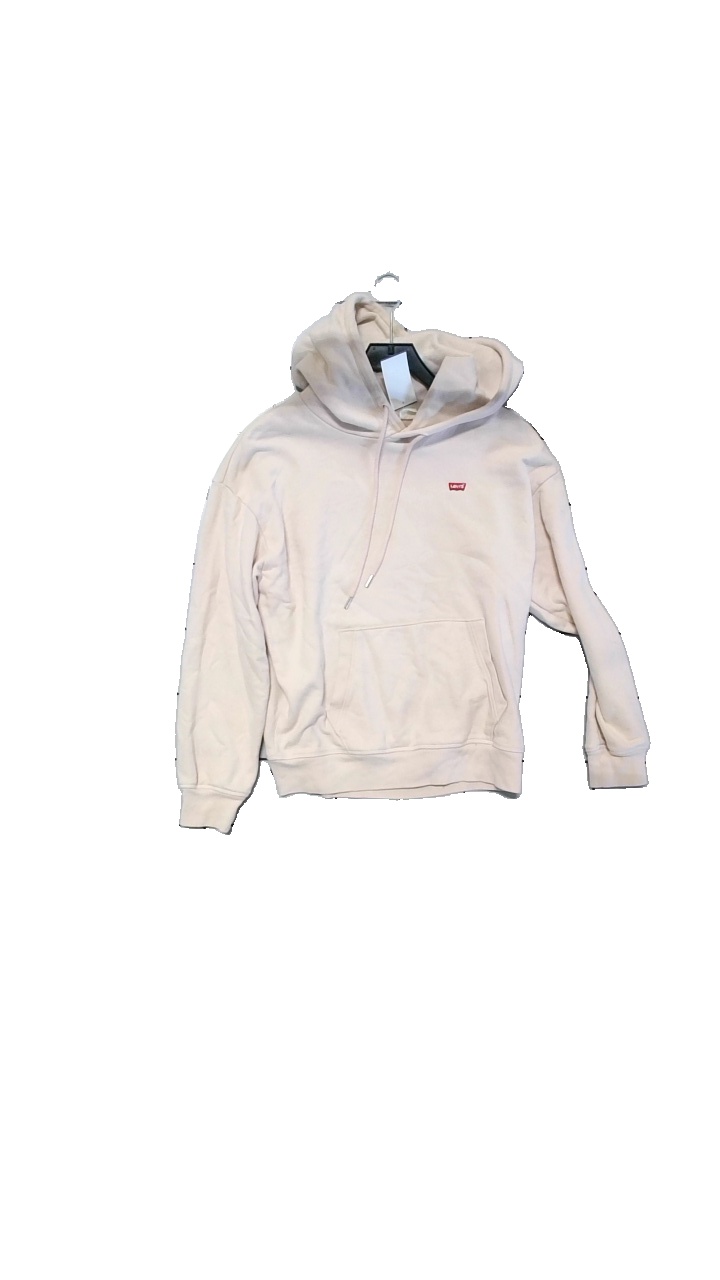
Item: Hoodie (Unisex)
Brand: Levi's
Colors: Pink
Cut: Regular
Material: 100% Cotton
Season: Spring
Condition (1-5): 3
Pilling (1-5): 2
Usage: Reuse
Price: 50-100